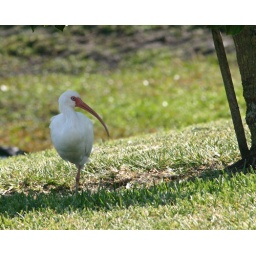
White Ibis under the next door neighbor's avocado tree